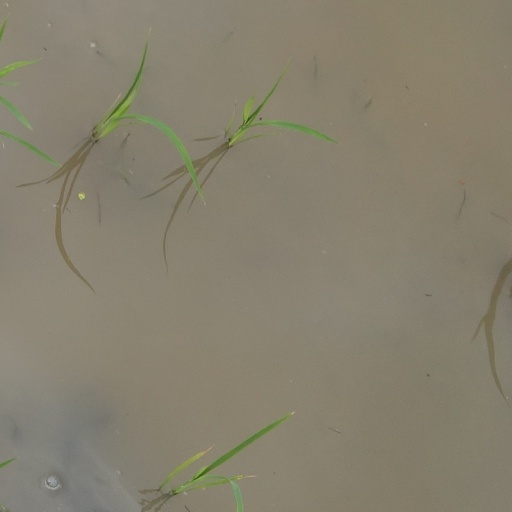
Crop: rice